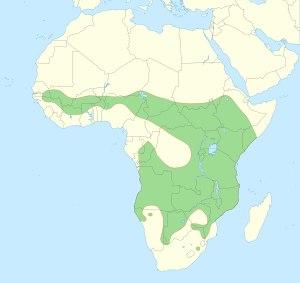
Le lion est une espèce de mammifères carnivores de la famille des félidés. La femelle du lion est la lionne, son petit est le lionceau. Le mâle adulte, aisément reconnaissable à son importante crinière, accuse une masse moyenne qui peut être variable selon les zones géographiques où il se trouve, allant de 180 kg pour les lions de Kruger à 230 kg pour les lions de Transvaal. Certains spécimens très rares peuvent dépasser exceptionnellement 250 kg. Un mâle adulte se nourrit de 7 kg de viande chaque jour contre 5 kg chez la femelle. Le lion est un animal grégaire, c'est-à-dire qu'il vit en larges groupes familiaux, contrairement aux autres félins. Son espérance de vie, à l'état sauvage, est comprise entre 7 et 12 ans pour le mâle et 14 à 20 ans pour la femelle, mais il dépasse fréquemment les 30 ans en captivité.